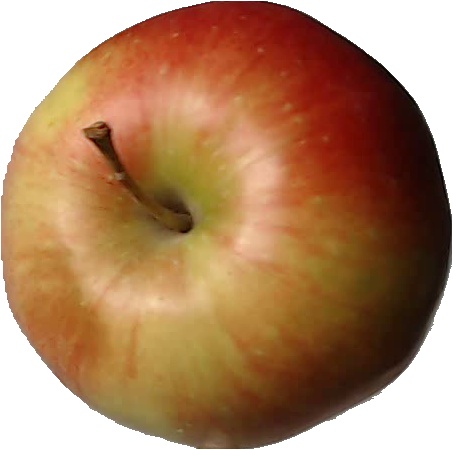
Label: apple_red_2